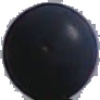
Label: blue_grape